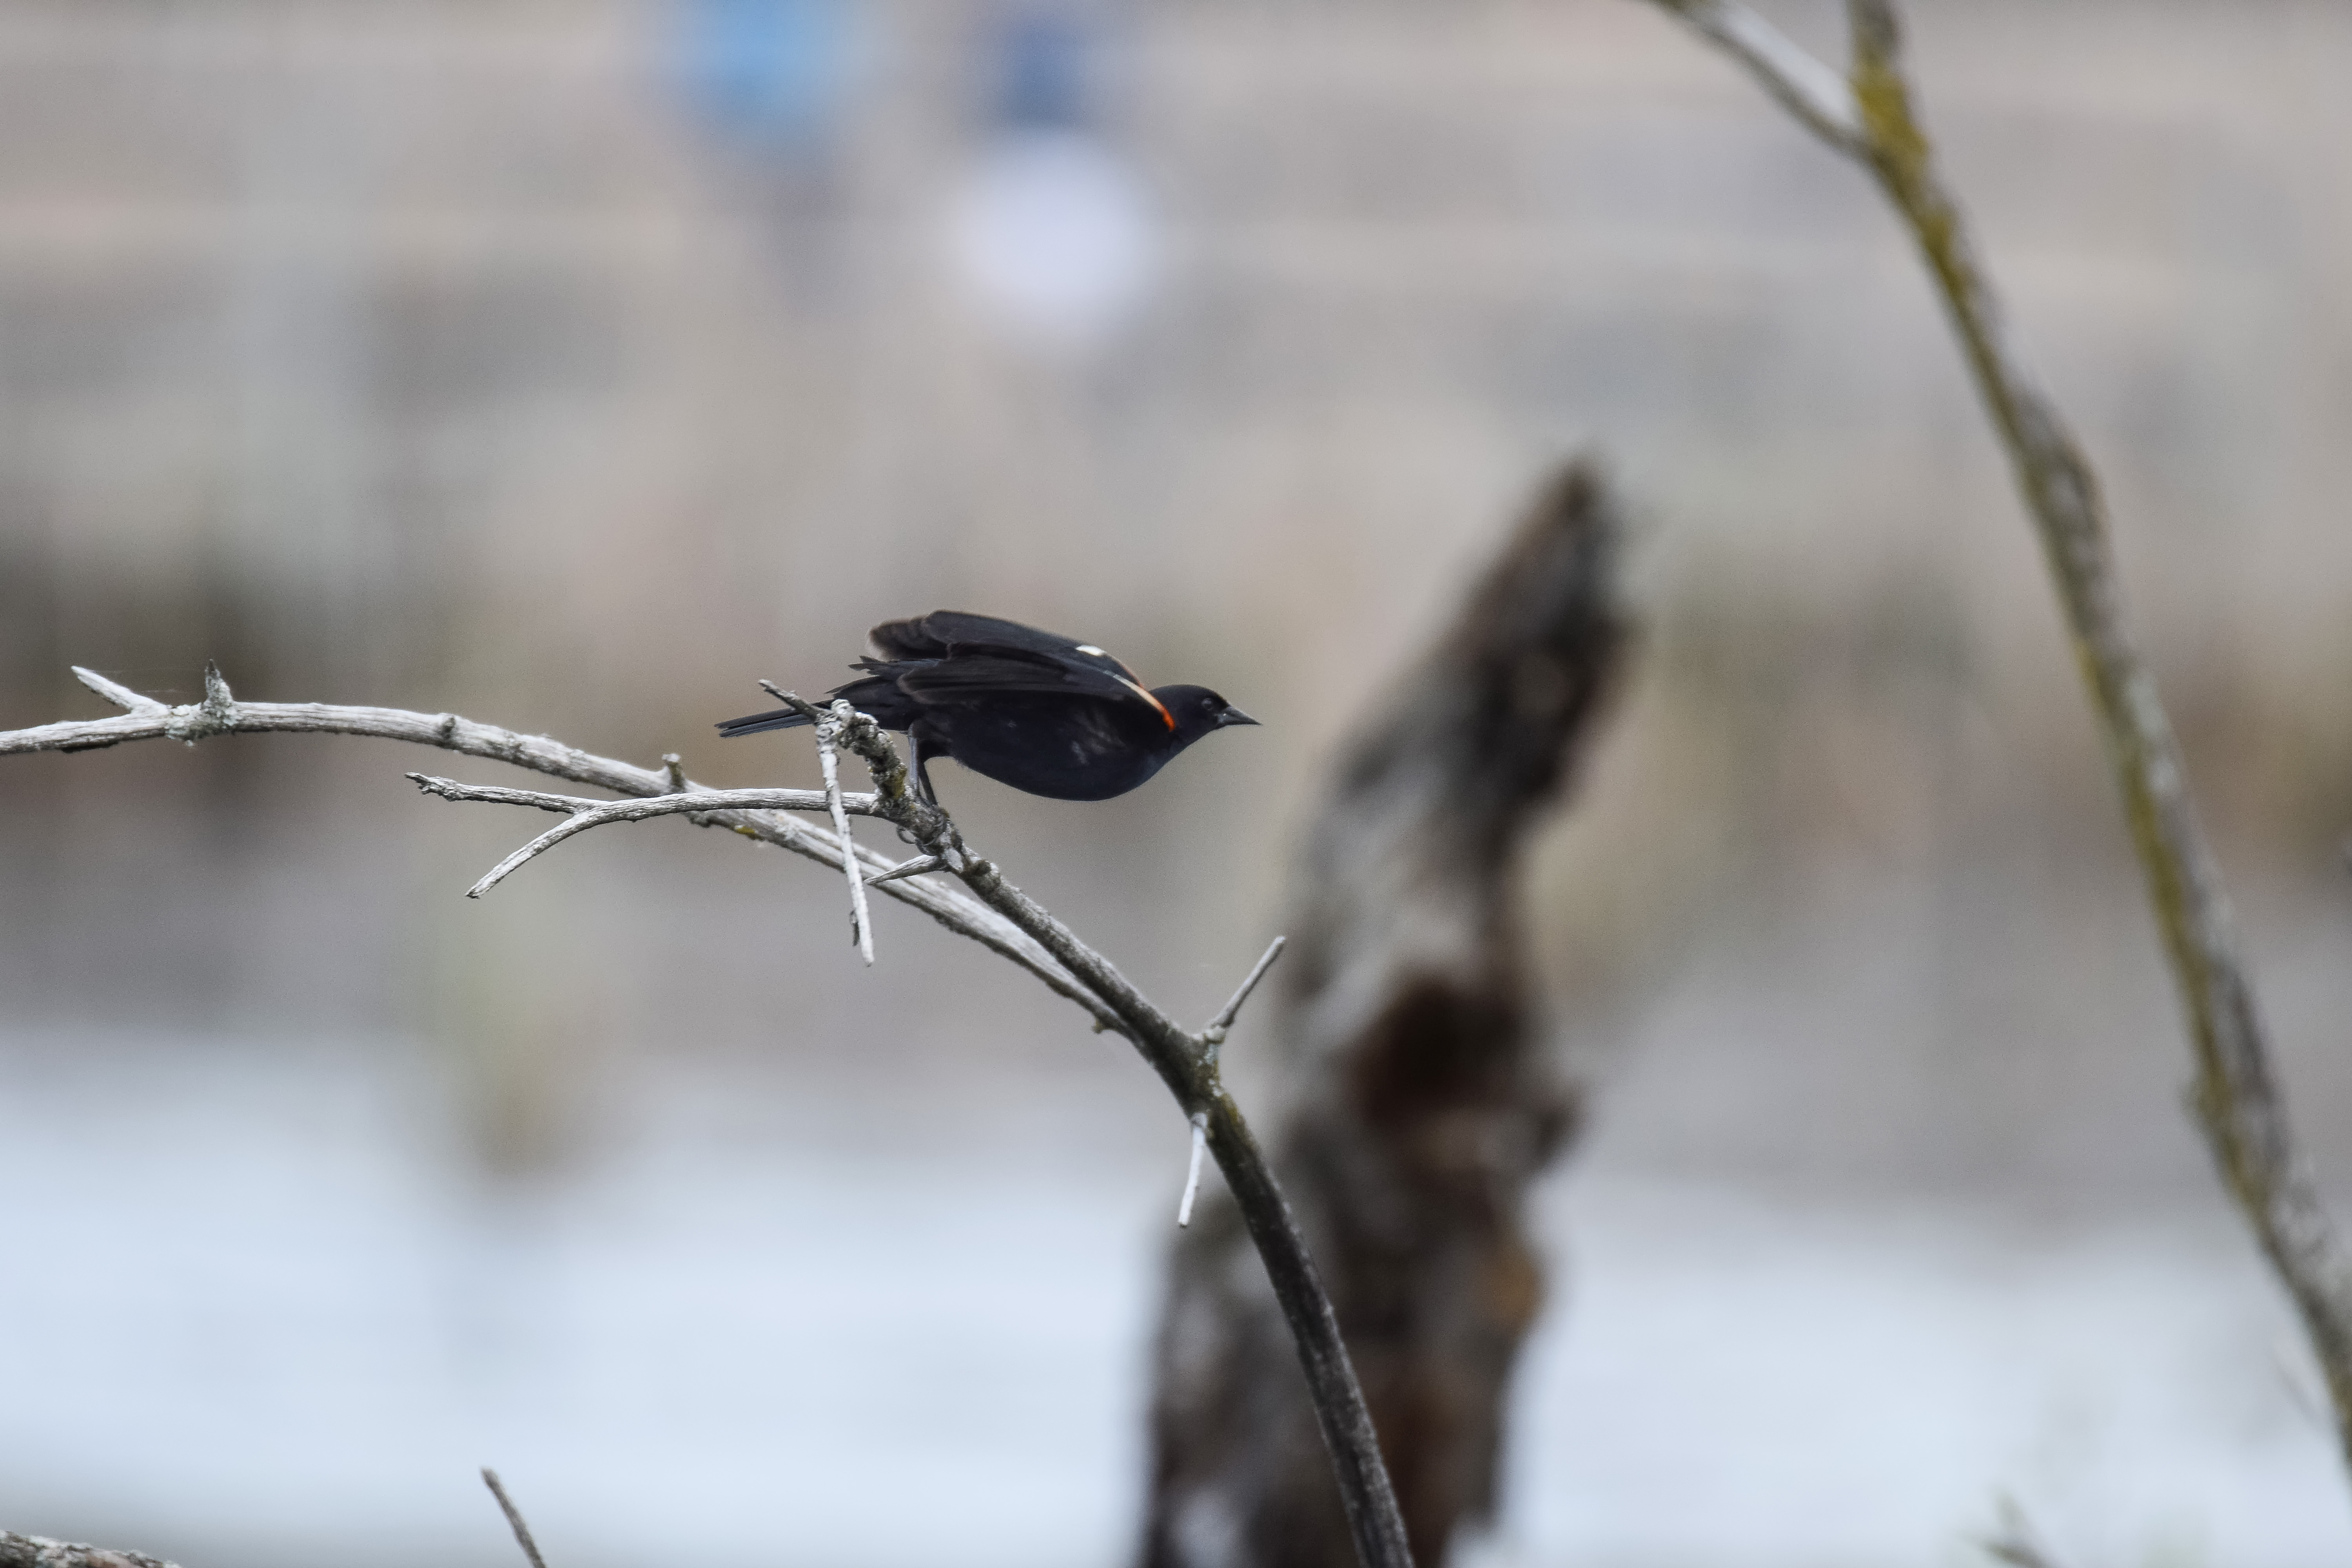
nature, branch, snow, winter, bird, flower, wildlife, red, winged, fauna, twig, close up, canada, a, vertebrate, quebec, blackbird, sherbrooke, oiseau, carouge, paulettes, old world flycatcher, perching bird